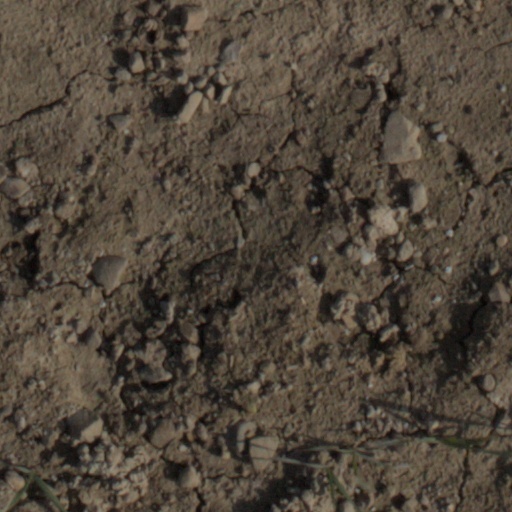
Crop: wheat